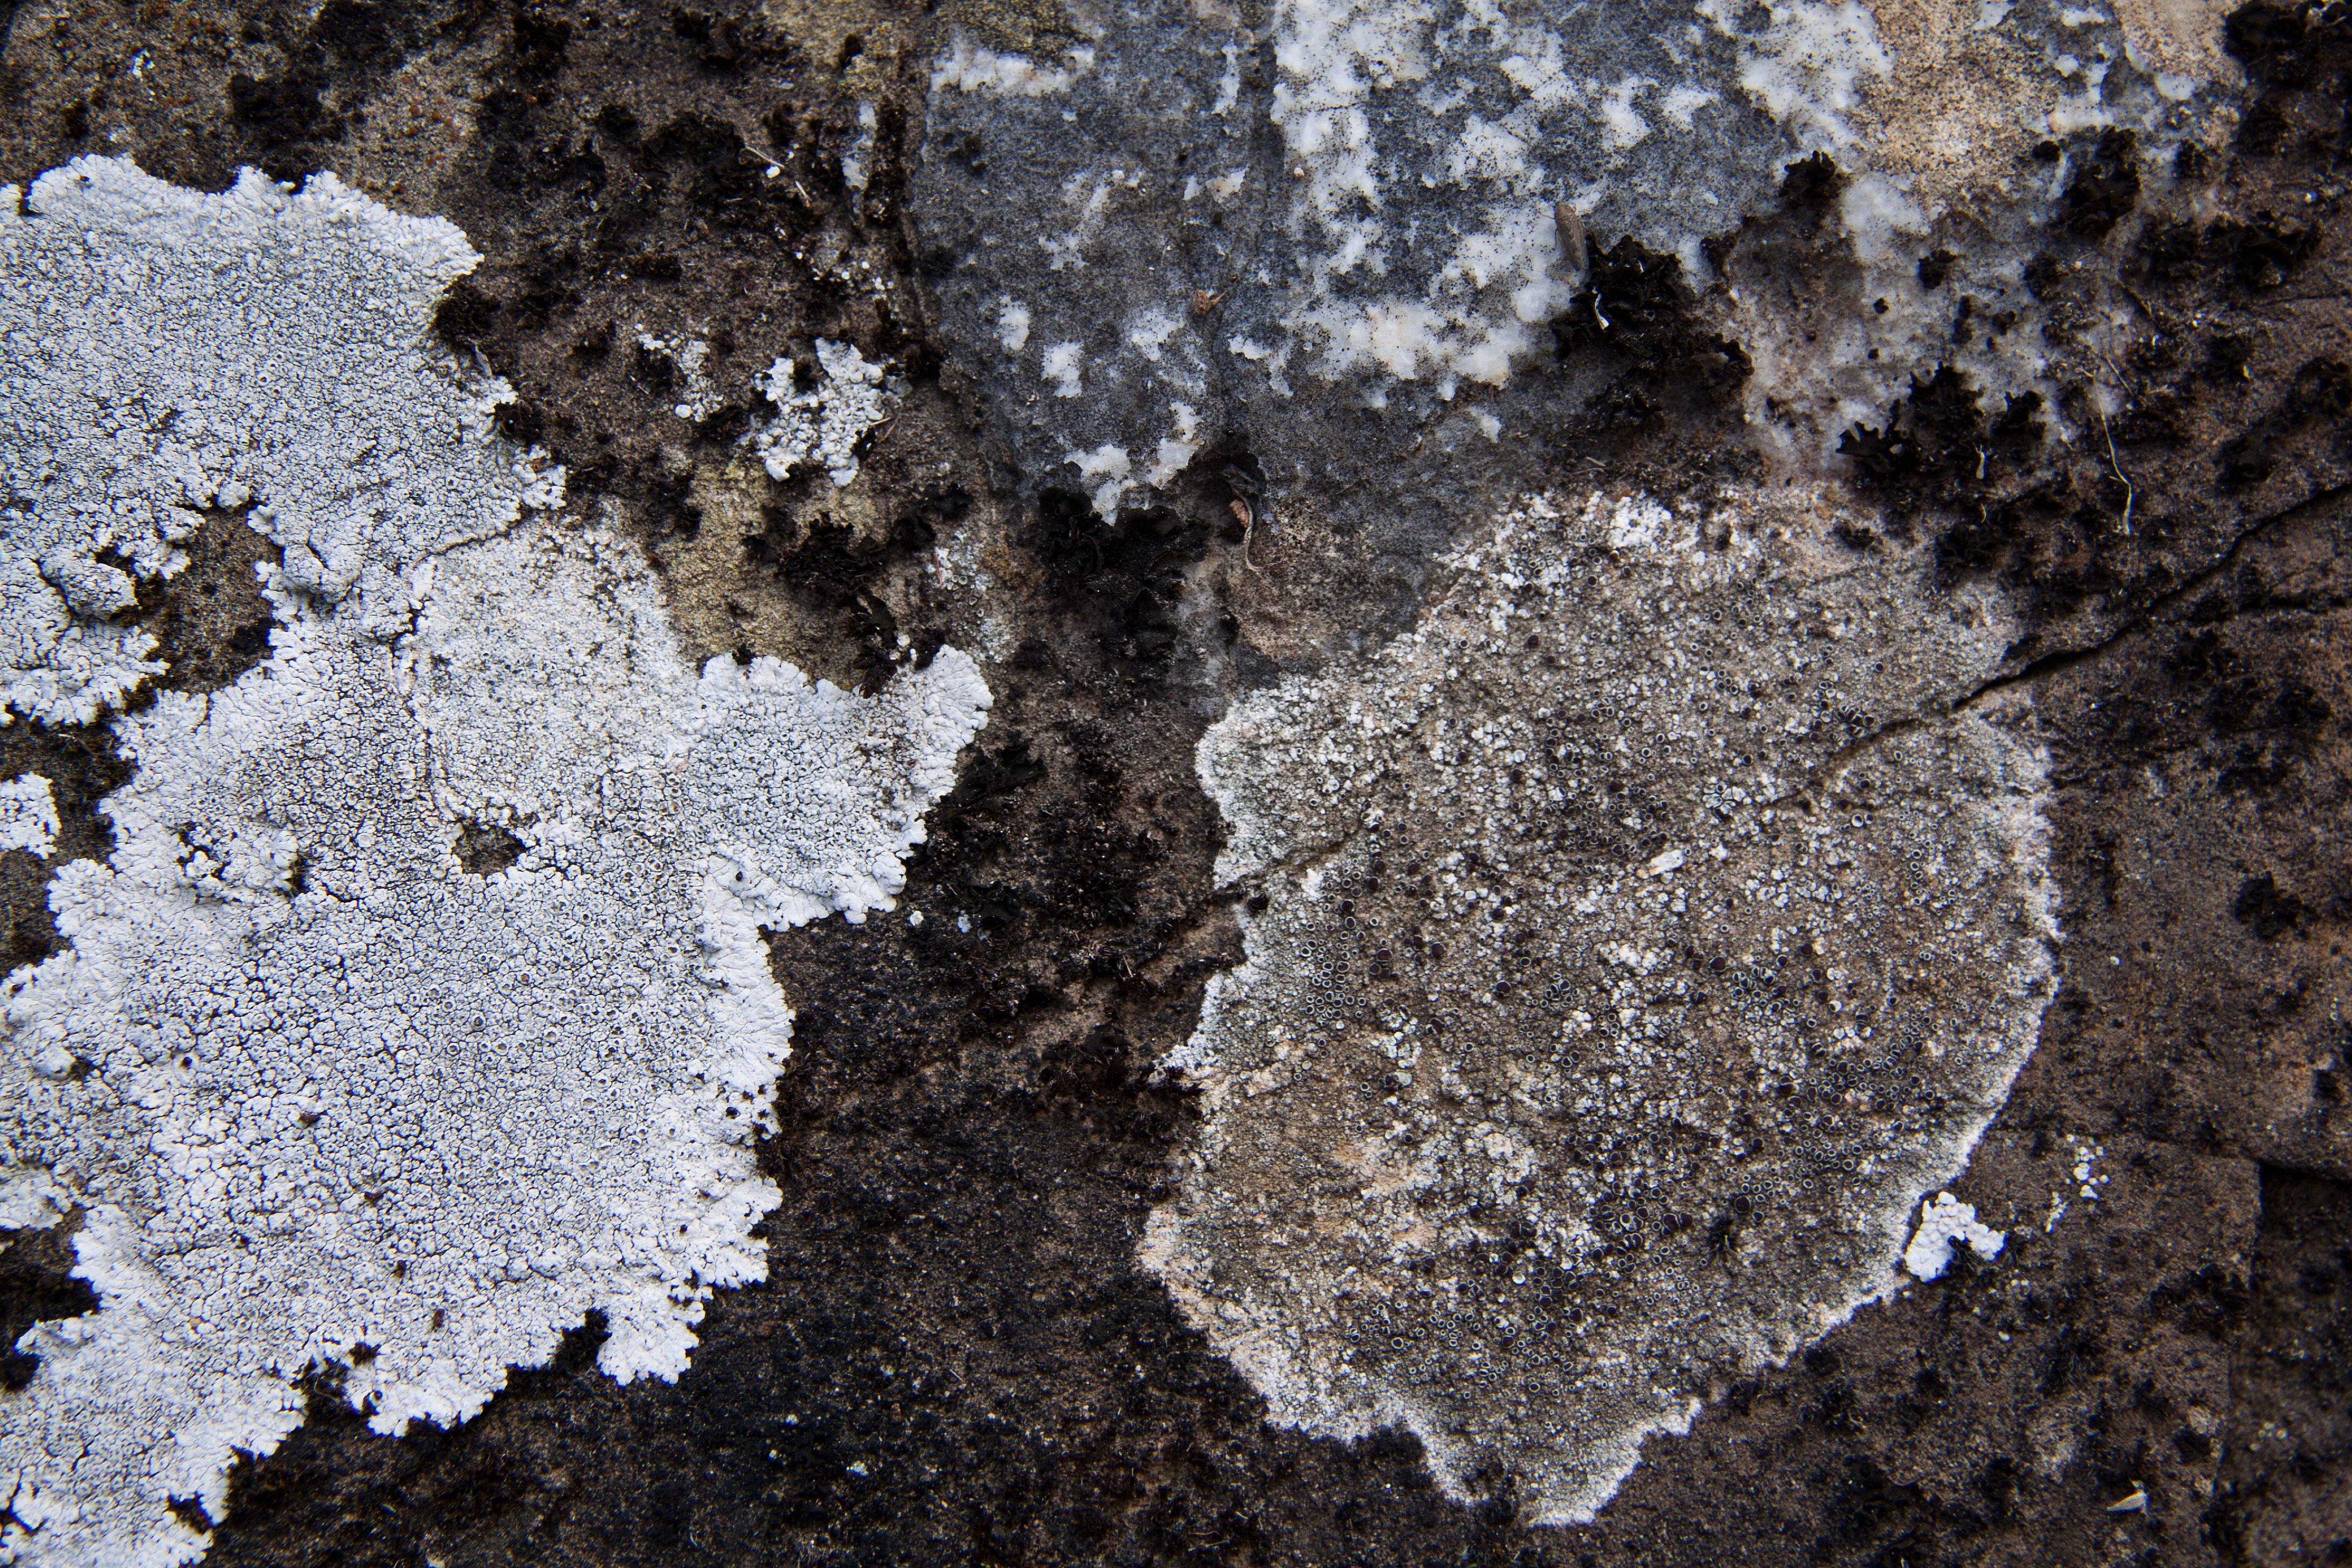
nature, rock, snow, winter, white, texture, leaf, flower, frost, ice, soil, material, weave, lichen, grey, geology, macro photography